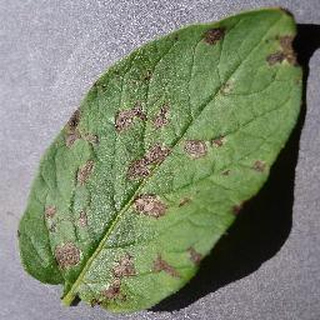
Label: potato_early_blight